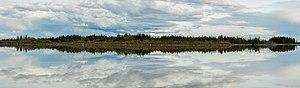
Le refuge faunique national de Tetlin est une réserve faunique située en Alaska aux États-Unis, sur la Route de l'Alaska à un kilomètre de la frontière avec le territoire fédéral canadien du Yukon, au sud-est de Tok, dans la Région de recensement de Southeast Fairbanks.